Elspeth Dudgeon

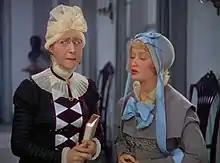
Elspeth Dudgeon and Miriam Hopkins in "Becky Sharp" (1935)

One of her earlier best remembered appearances was in the role of Sir Roderick Femm in the 1932 film "The Old Dark House". Director James Whale needed someone to portray a centenarian and Dudgeon was the oldest actress he knew of, despite her being just 60 at the time. A beard was pasted onto her and she delivered her lines in her own, high voice. Having played the part of a man, she was credited as "John Dudgeon", with actress Gloria Stuart later commenting that none of the cast at the time were aware Dudgeon was actually a female actress until the cast party. Whale was reported to have enjoyed keeping her real gender a secret, although Dudgeon would later work for him again several years later under her own name and gender. She was also known as playing Miss Pinkerton in "Becky Sharp" (1935). She featured in some other hit films of the following years, such as "Camille" (1936), "Pride and Prejudice" (1940) and a supporting role alongside Charles Laughton in "The Canterville Ghost" (1944). She is also remembered by horror film buffs for her startling transformation scene in the cult comedy-thriller "Sh! The Octopus" (1937).